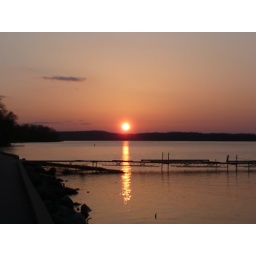
Just riding home and saw the orange sun going down by the Union.